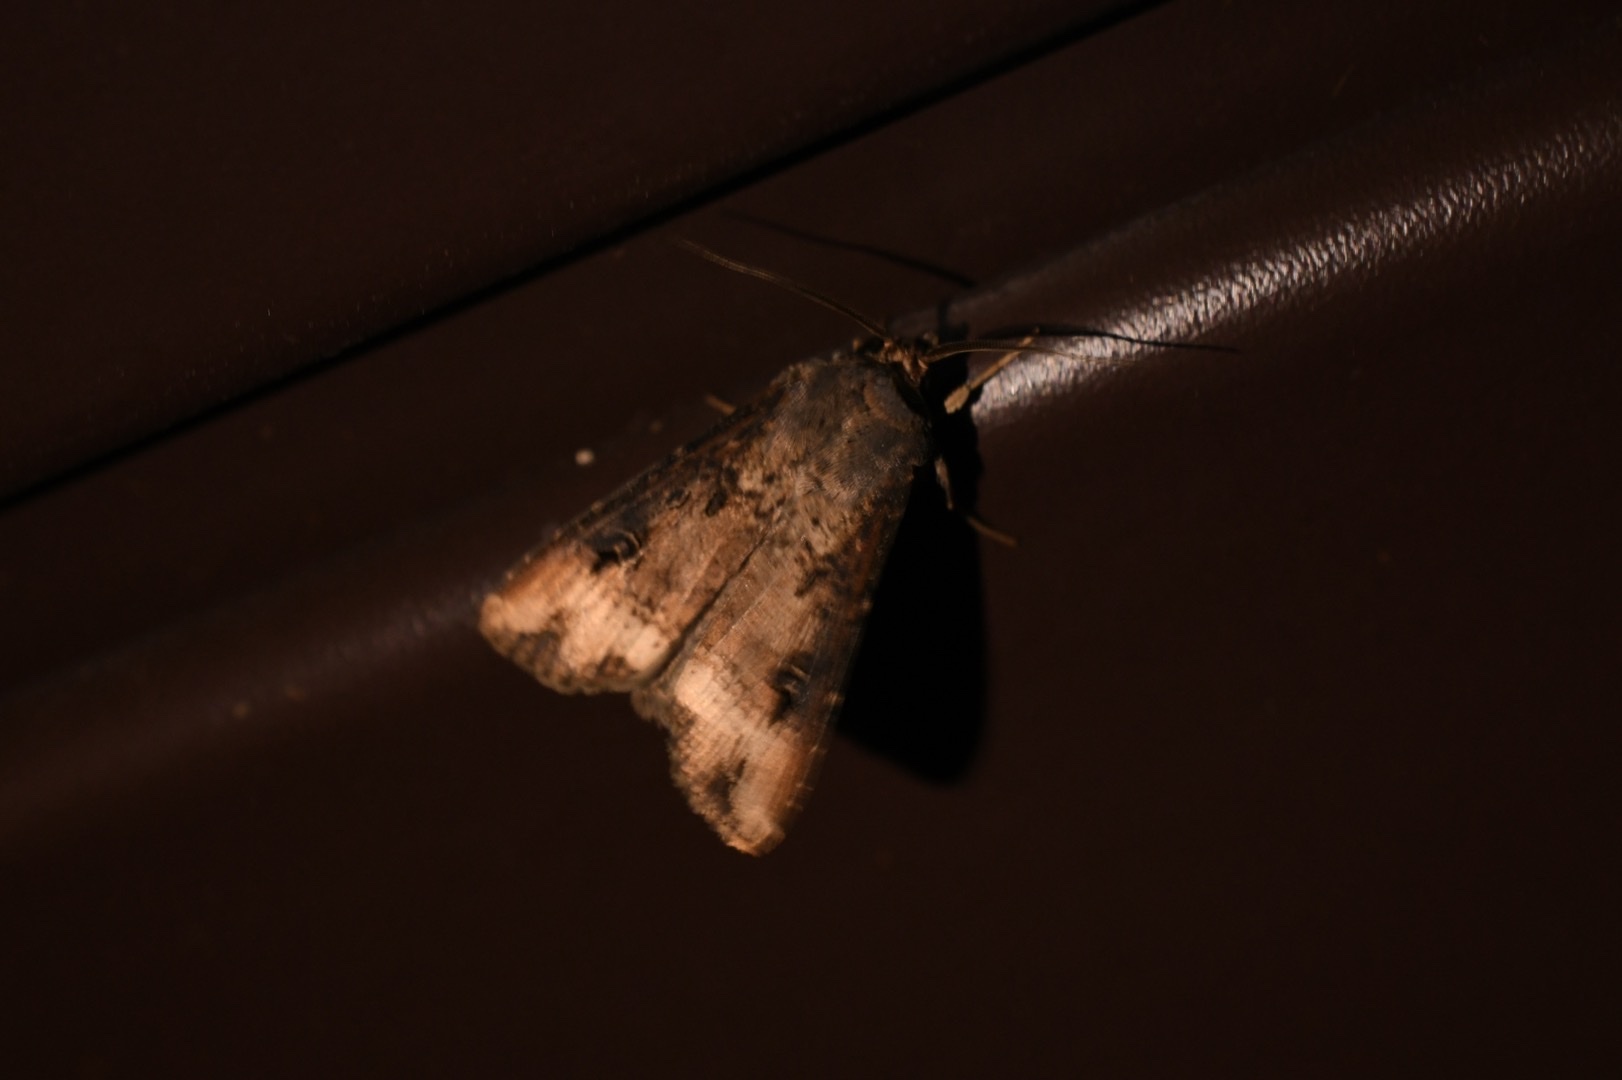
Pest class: cutworms